MTV Europe Music Awards

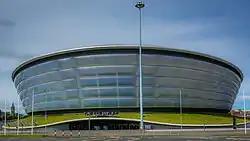
The SSE Hydro in Glasgow, venue in 2014

2011: The show was held in Belfast, Northern Ireland, at the city's Odyssey Arena and hosted by Selena Gomez. For the second consecutive year, Lady Gaga was the biggest winner with four awards out of six nominations; she received Biggest Fans and Best Female, as well as Best Song and Best Video for "Born This Way". Queen received the Global Icon Award, and the band closed the awards ceremony, with Adam Lambert on vocals, performing "The Show Must Go On", "We Will Rock You" and "We Are the Champions". There was also a tribute to Amy Winehouse, which was introduced by Jessie J. It was revealed that for the event MTV received 154 million votes from people around the globe. Hayden Panettiere's presentation of the award for Best Song was briefly interrupted by a streaker who joined her onstage.